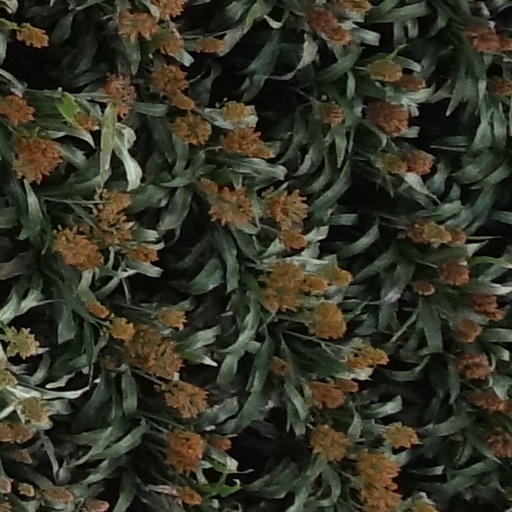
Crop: sorghum